Prehistory of Transylvania

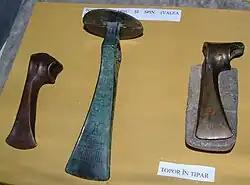
Wietenberg culture battle axes found at Valea Chioarului, Maramureș County, Romania. In display at the National Museum of Transylvanian History, Cluj-Napoca

Close scrutiny of the production technique of the more complex vessels—the perfect duct of some complex decoration patterns—strengthens the probability that the ceramics were produced by specialists. This does not exclude the possibility that other social groups, mainly children and adolescents, performed a secondary role. The transport of receptacles over long distances, in the absence of good roads, must have been an equally difficult operation, requiring itinerant craftsmen or special workshops near the more important centers.